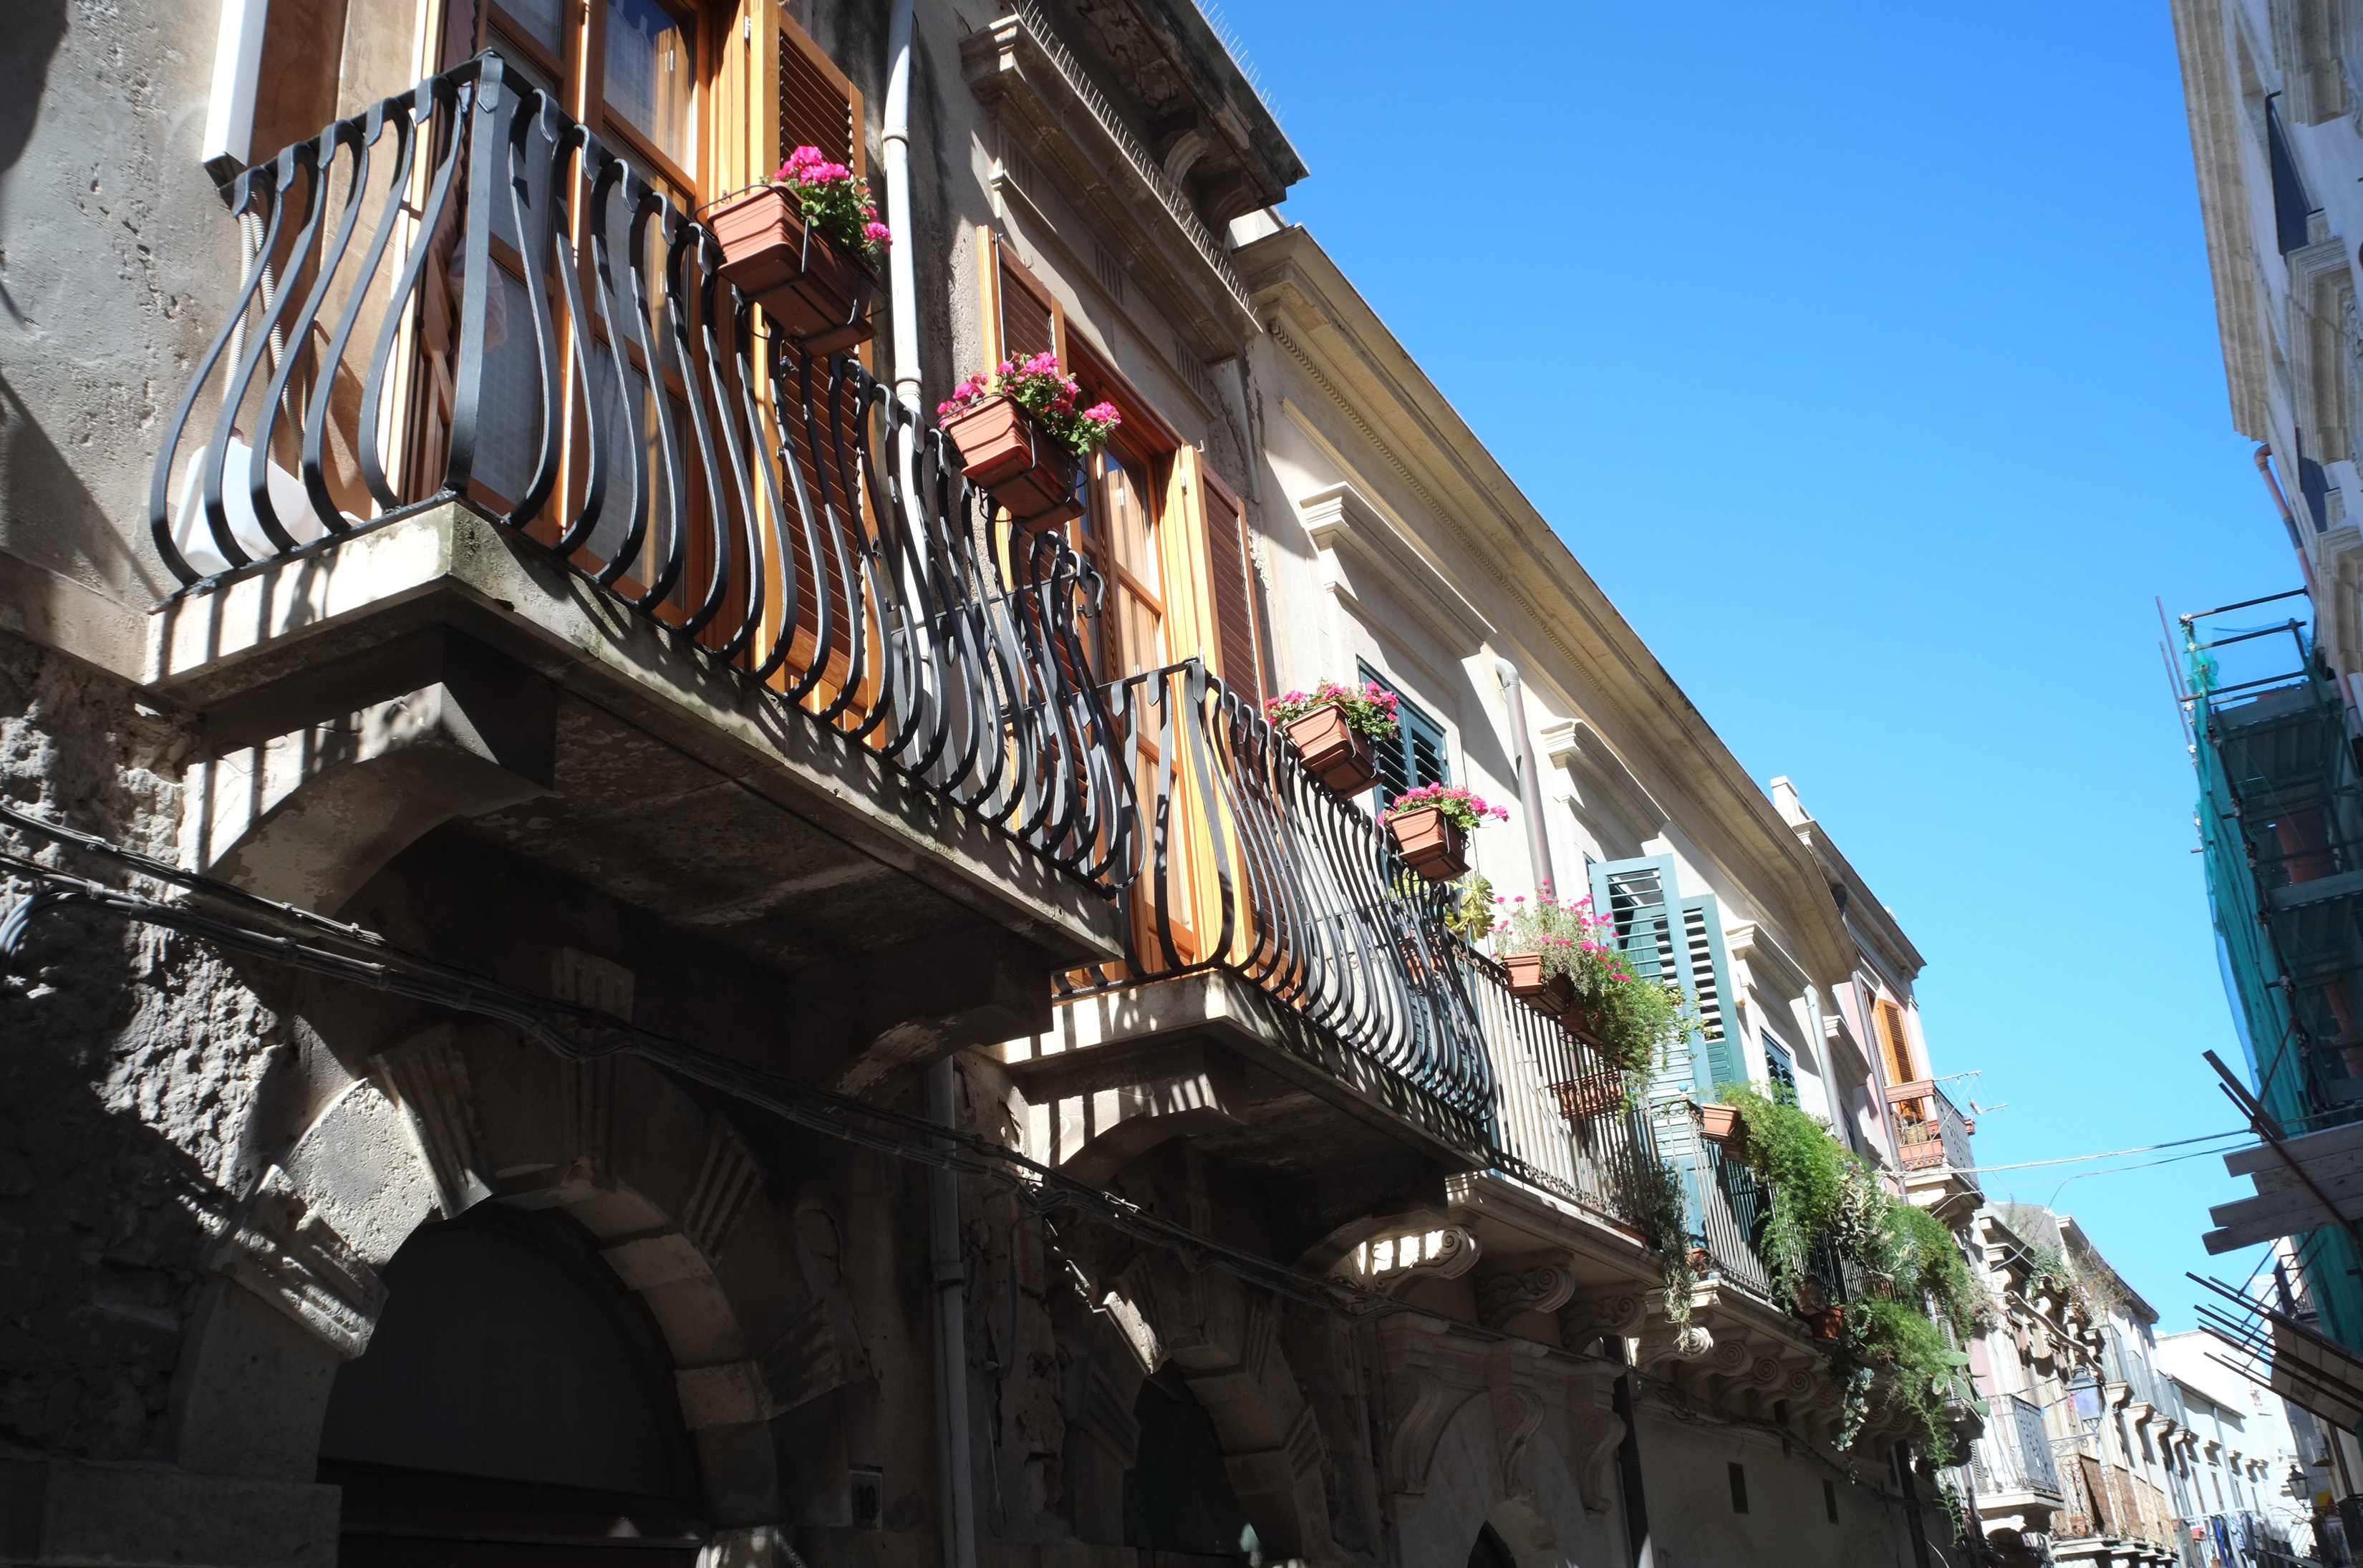
road, street, town, city, cityscape, downtown, italy, facade, tourism, fuji, metropolis, sicily, fujix, fujixe1, e1, siracusa, urban area, human settlement